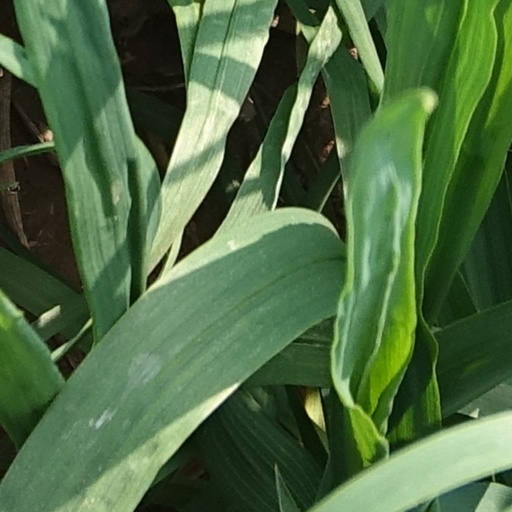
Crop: wheat